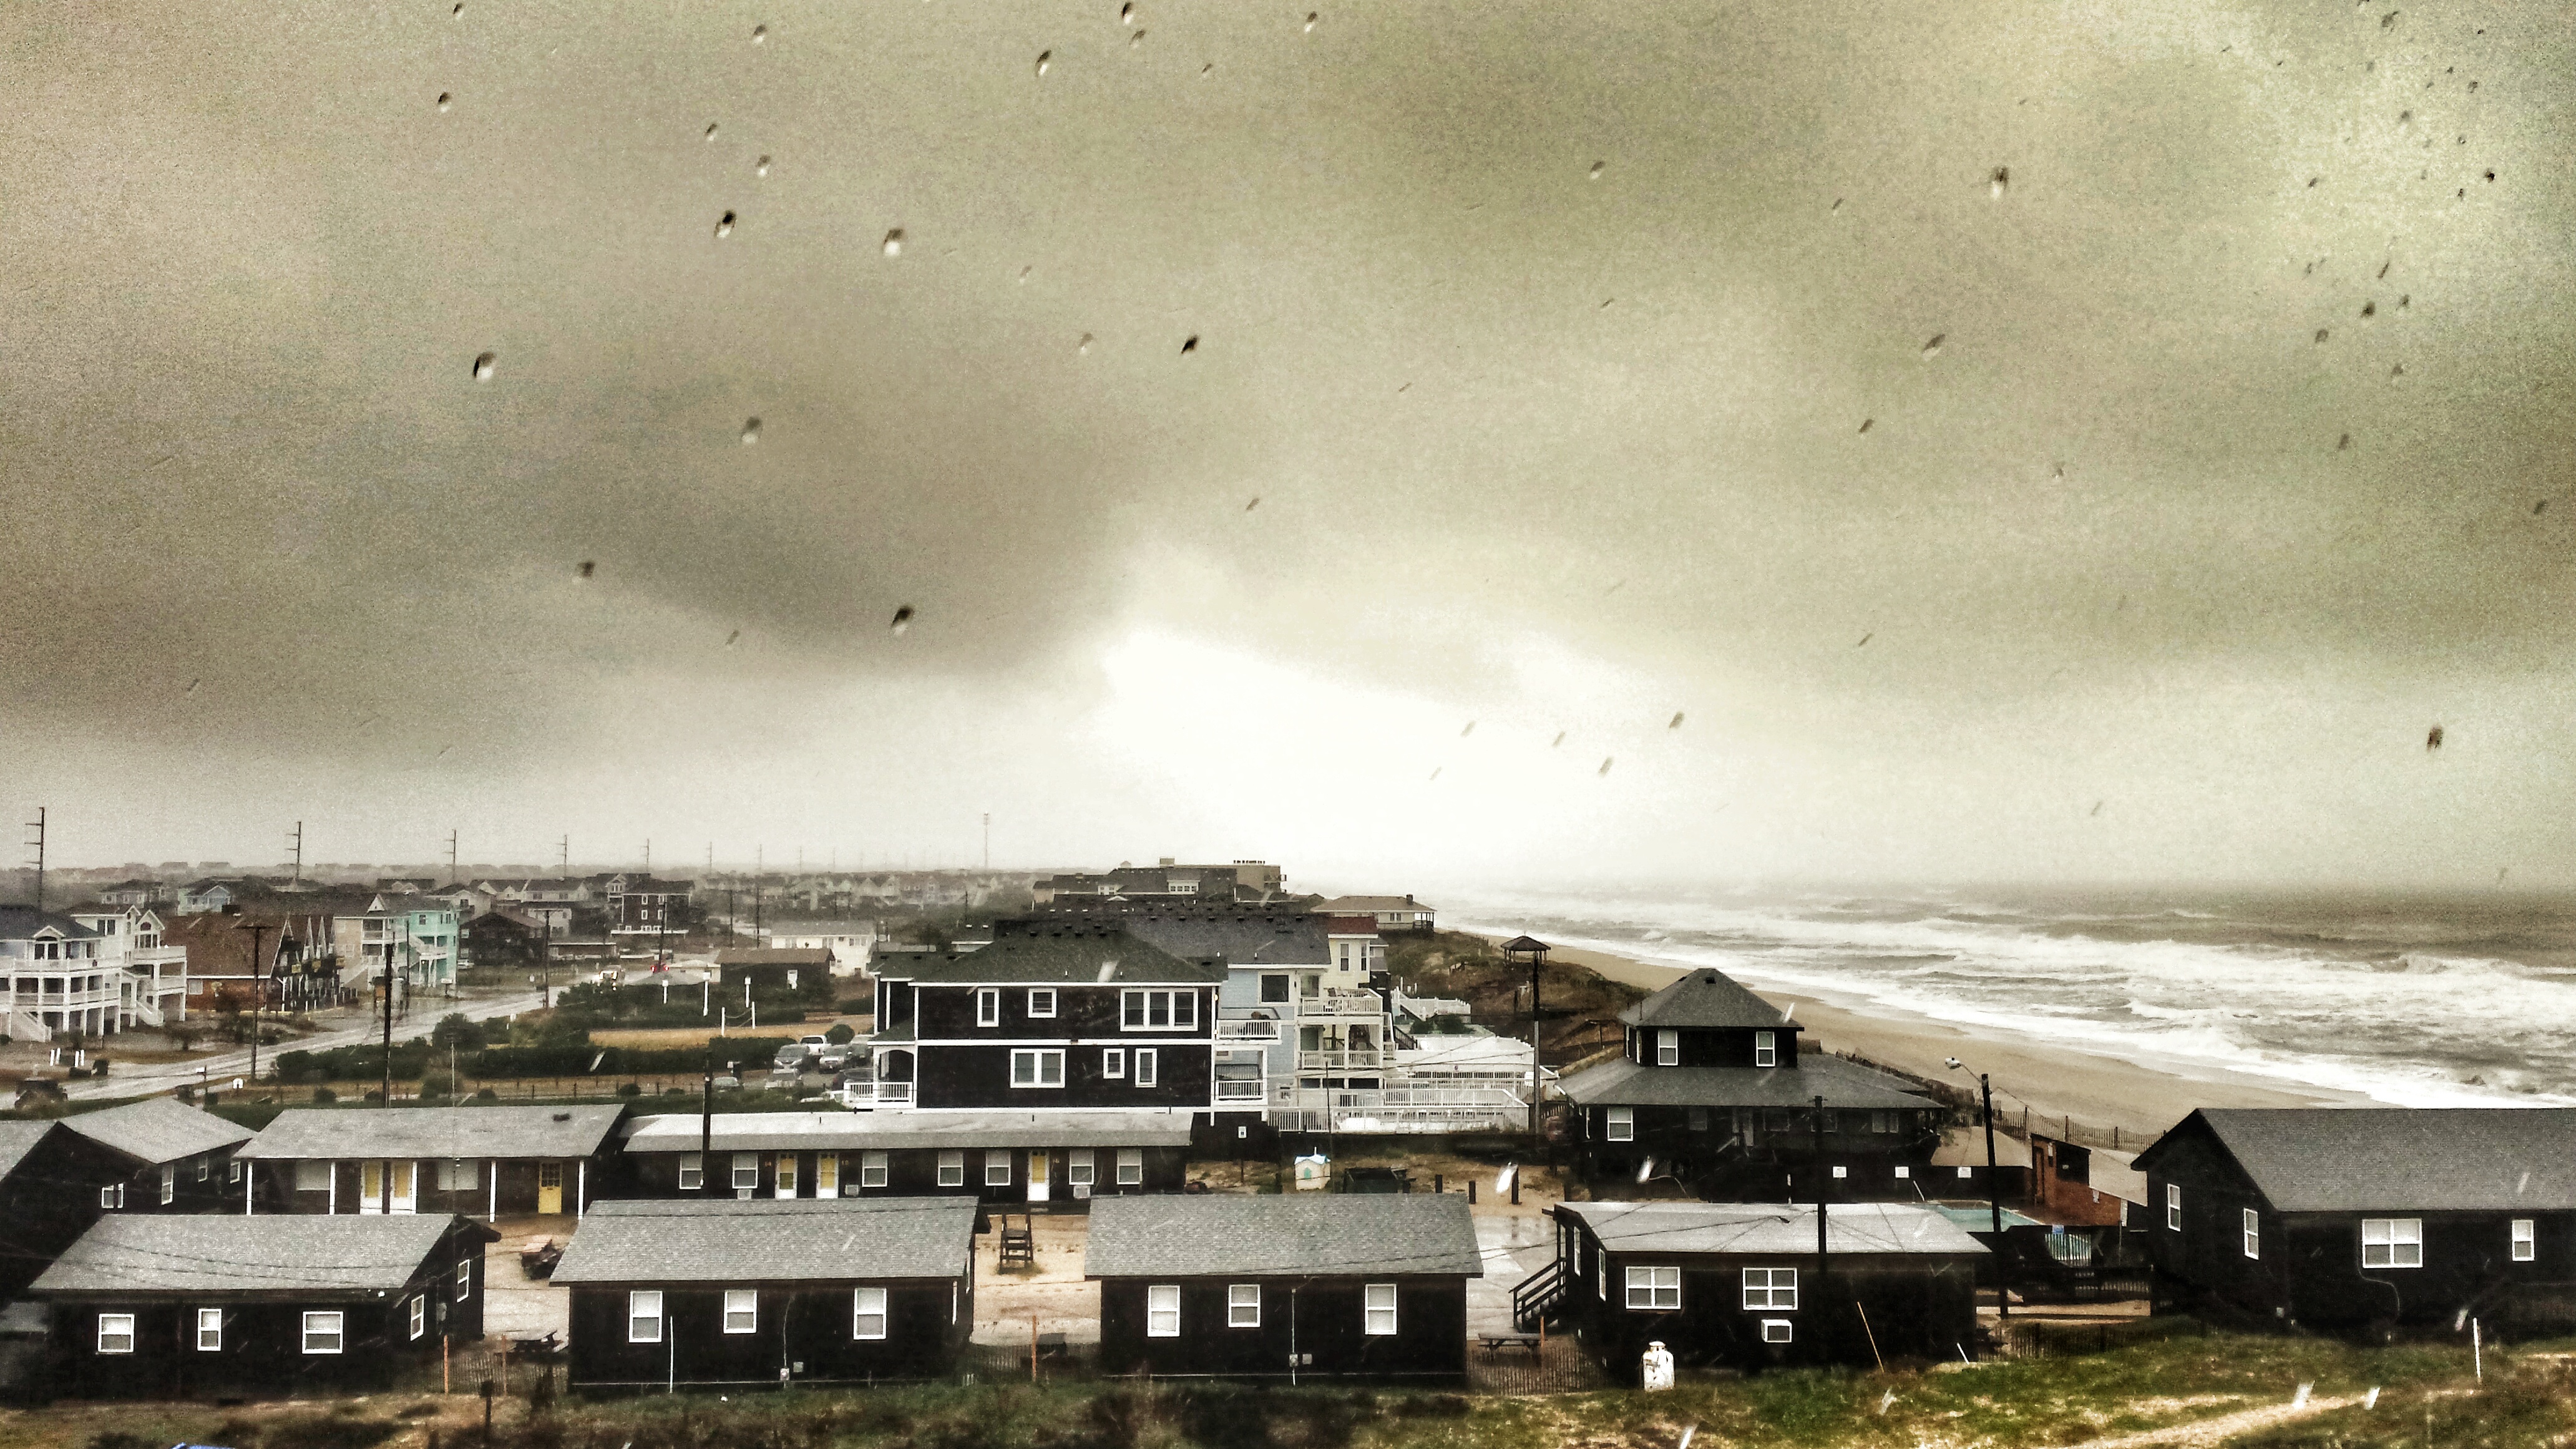
cloud, sky, rain, weather, atmospheric phenomenon